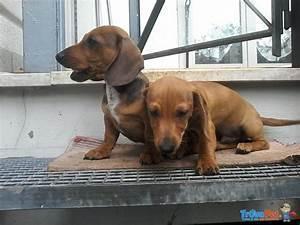
dog